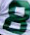
Number: 8